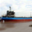
Label: ship